Northern Expedition

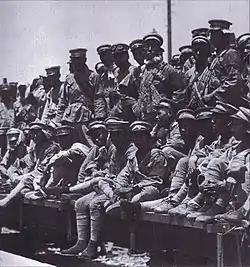
Beiyang warlord soldiers retreating by railway

As the two sides attempted to reconcile their political differences, Sun Chuanfang's forces continued to bombard Nanjing from across the Yangtze. Sensing the NRA's continual disarray, Sun moved to try and recapture Shanghai, contrary to the wishes of NPA leader Zhang Zuolin. On 25 August, NPA landing parties were dispatched to cross the Yangtze at Longtan, near Nanjing. In the early morning of 26 August, thousands of Sun's troops crossed the river, rallying at the Longtan station of the Shanghai–Nanjing railway. Li Zongren's NRA Seventh Army managed to drive the NPA away from the railway briefly, but thousands more of Sun's troops, including White Russian mercenary units, crossed the river the next day and retook the station, cutting off contact between Nanjing and Shanghai. The reeling NRA sent missives to all factions within the revolutionary movement, calling for unity in the face of Sun's advancing troops. Accordingly, in an attempt to put pressure on Sun, Feng Yuxiang and his "Guominjun" launched an attack into Shandong on 28 August, while Wuhan sent its troops north, trying to flank Sun, and He Yingqin approached from Shanghai. With its forces encircled, and unable to continue to move troops across the river, the NPA was forced to abandon Longtan railway station on 30 August. In a desperate attempt at resistance, Sun rallied his 40,000 remaining troops and launched a counter-offensive on 31 August, only to be crushed in a hard-fought battle that left more than 10,000 of those troops dead. While Sun was able to escape to Shandong, his surviving troops were forced to surrender to the NRA.